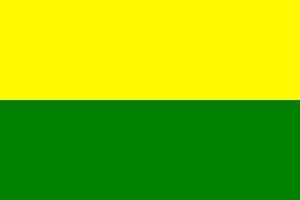
Sumatra du Sud, en indonésien Sumatera Selatan, est une province d'Indonésie. Sa capitale est Palembang.